Bidston

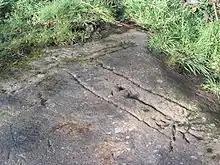
The Sun Goddess rock carving on Bidston Hill

Bidston has been occupied since the Mesolithic era, evidenced by flints excavated during the 1990s. Neolithic and Roman artefacts have also been discovered in the vicinity of the village. The circular nature of the St Oswald's Church grounds indicate an early origin to the site. Bidston Hill contains a number of ancient rock carvings, including that of a Sun Goddess, thought to have been carved by the Norse-Irish around 1000 AD.